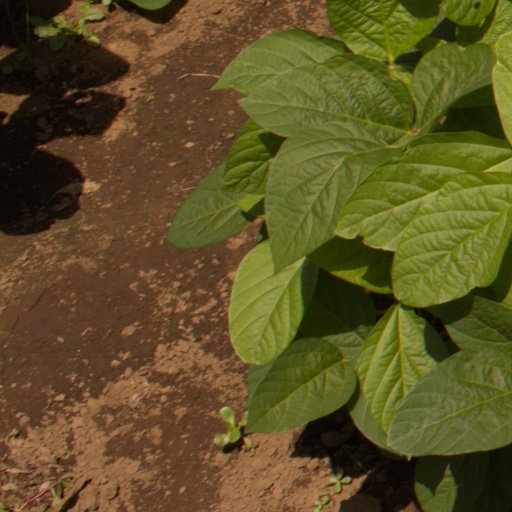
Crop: soybean